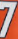
Number: 7